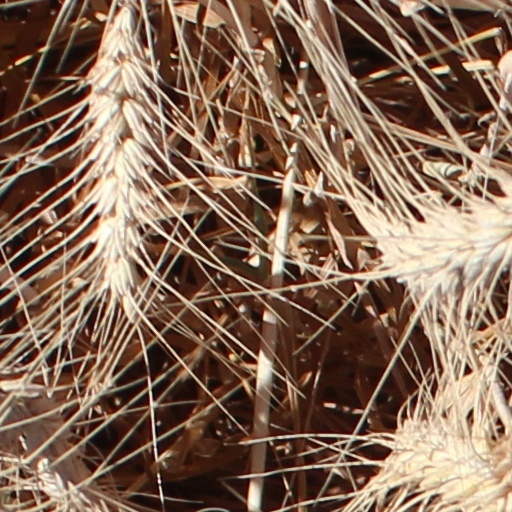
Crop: wheat